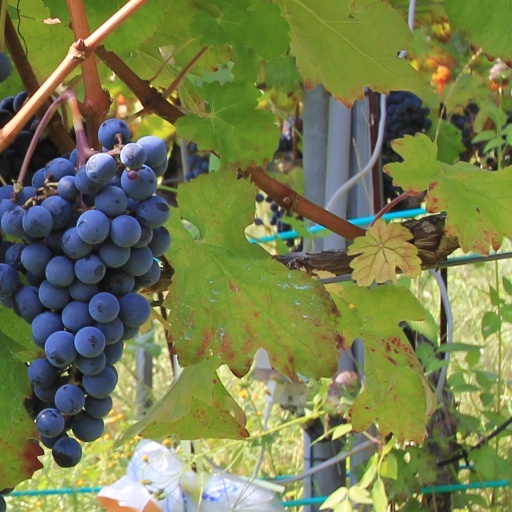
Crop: grape